Cubo-Futurism

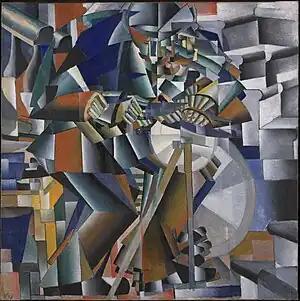
Kazimir Malevich, "The Knife Grinder (Principle of Glittering)" (1912–13), oil on canvas, 79.534 cm × 79.534 cm, Yale University Art Gallery

While Cubo-Futurism was first named and identified in 1913, the movement can be traced back to a congregation of Russian artists who called themselves "Soyuz Molodyozhi" ('Union of Youth') in 1910. The group was brought together by the Ukrainian painter and poet David Burliuk (1882–1967) under the name "budetlyane" (a Russian interpretation of the western term "futurists"), inspired by Italian Filippo Tommaso Marinetti's (1876–1944) 1909 "Futurist Manifesto". Marinetti's work espoused the need for creatives (e.g. artists and writers) to abandon the past by moving towards the utilisation of the aesthetic language of machinery, industrialisation, urban living, and utilitarian design. For Marinetti and those that followed him, the futurist movement stood for freedom, collectivity, perfection, and social rejuvenation. Influenced by the "Futurist Manifesto", the aesthetics of dislocation and fragmentation became the vocabulary of the Cubo-Futurists in their attempt to interrogate the tireless and repetitive dynamism of technology, and highlight their fantasies of a utopic mechanical modernity. The Cubo-Futurists combined the modernist, cosmopolitan spirit of Marinetti's futurism with the aesthetic characteristics of analytical cubism (e.g. abstracted forms, flatness, fragmentation, geometric shapes, muted and dark colours, combination of various viewpoints) in order to create their own didactic art form designed to display the revolutionary focus of the artistic community.